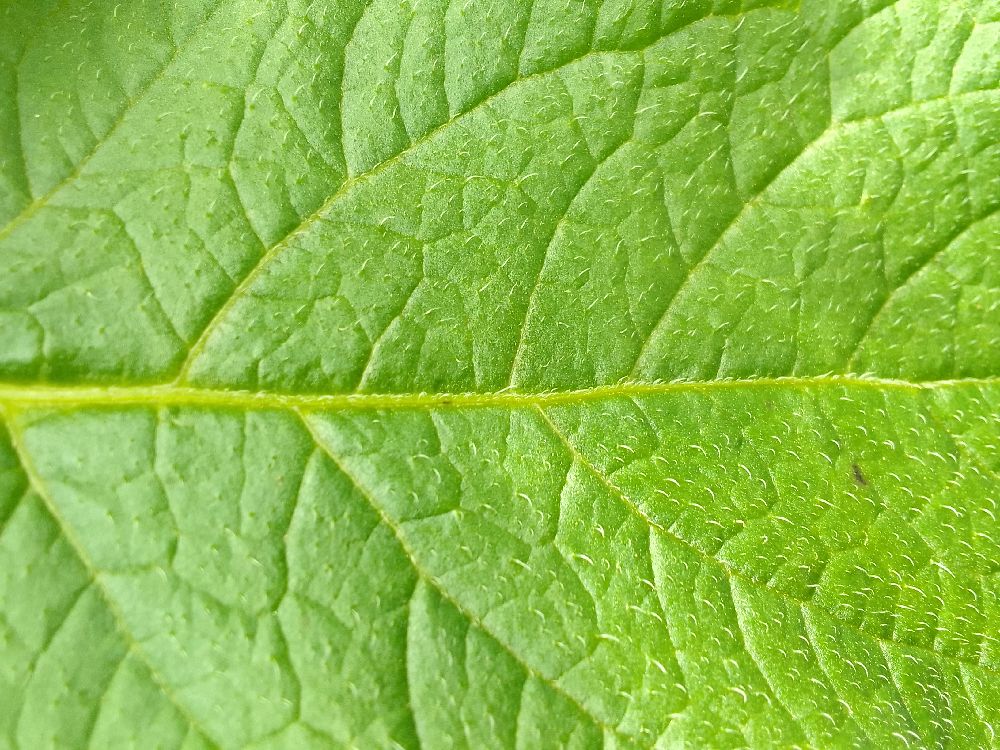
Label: Healthy